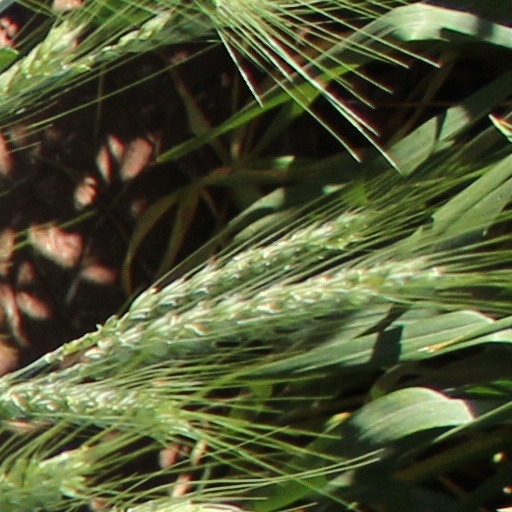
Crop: wheat